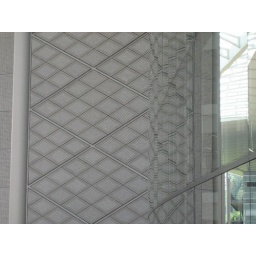
IMG_3120 Islamic wall patterns reflected in gradually curving window surfaces